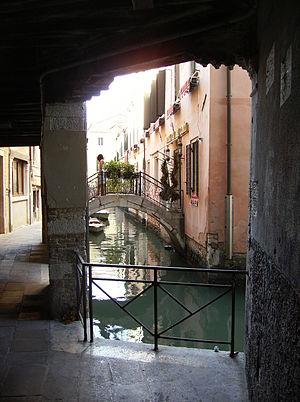
rio del rimedio
Le rio di San Giovanni Nuovo est un canal de Venise dans le sestiere de Castello. Il est aussi appelé Rio del Remedio dans sa partie septentrionale.